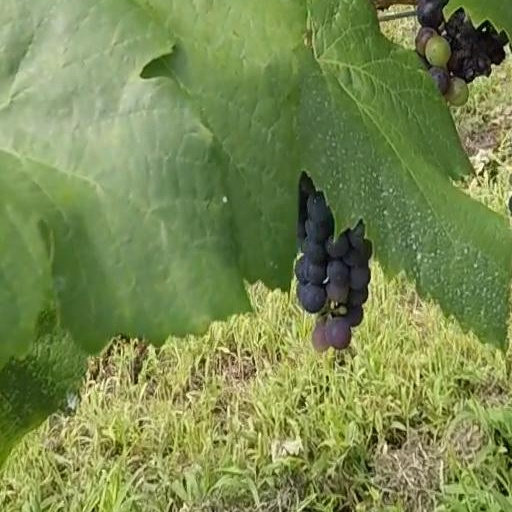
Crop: grape